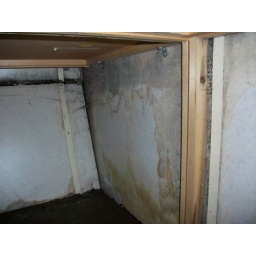
Rear &amp;amp; side wall under the sink